Dominican Republic

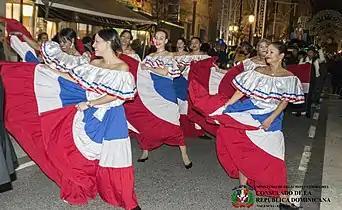
Dominicans dancing in parade with traditional dress

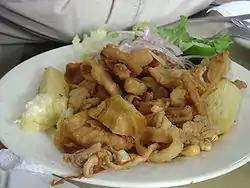
Chicharrón mixto, a common dish in the country derived from Andalusia in southern Spain

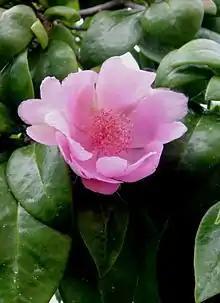
Bayahibe rose

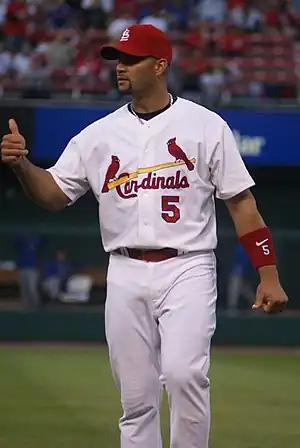
Dominican native and Major League Baseball player Albert Pujols

Human Rights Watch estimated that 70,000 documented Haitian immigrants and 1,930,000 undocumented immigrants were living in Dominican Republic.